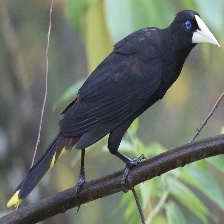
Species: CRESTED OROPENDOLA
Scientific name: PSAROCOLIUS DECUMANUS